List of The Walking Dead (TV series) characters

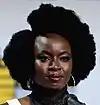
Danai Gurira

Carol Peletier, portrayed by Melissa McBride, is Sophia's protective mother and Ed's abused wife. After Sophia's death, Carol begins to form a great strength in her, becoming a very important component in the group and is able to do anything to keep the group intact. She begins to show a ruthless side that worries Rick, who exiles her while they are at the prison. However, Carol later earns her way back into Rick's inner circle. She promises Mika and Lizzie's dying father that she will take care of his daughters and does her best to keep this promise, even after discovering that Lizzie is insane and attempting to befriend walkers. Ultimately, Carol is forced to kill Lizzie after Lizzie kills her sister in an attempt to turn her into a walker playmate.